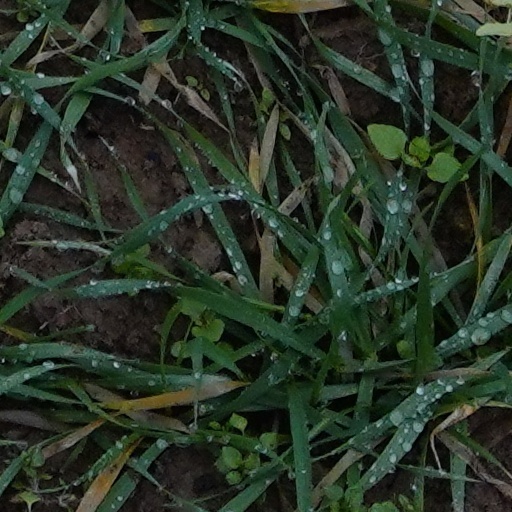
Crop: wheat